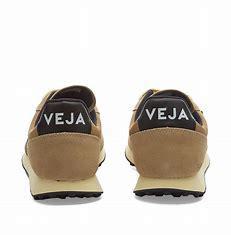
Brand: Veja
Model: RIO Branco